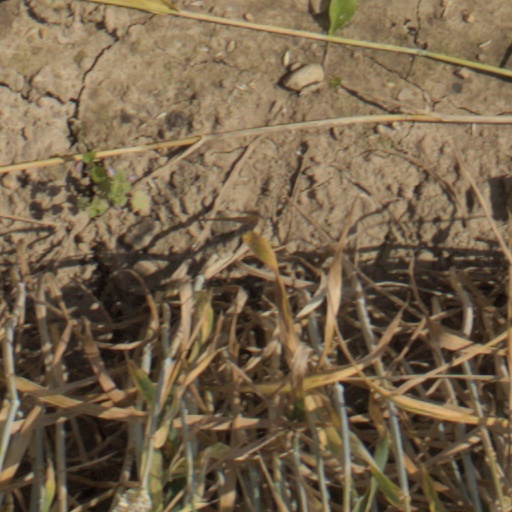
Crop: wheat